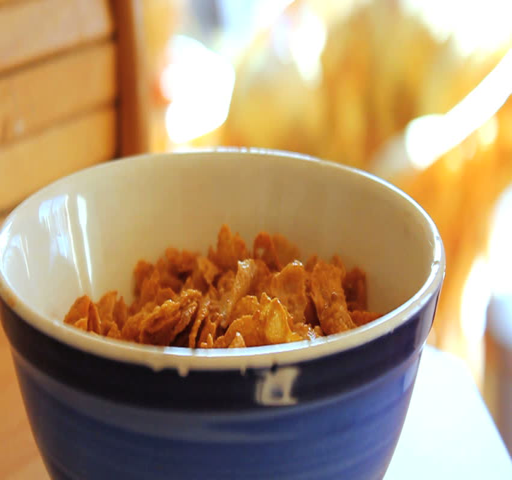
close up of a bowl of cereal as milk is poured into it